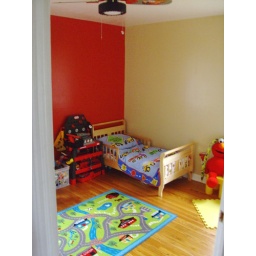
The red and tan bedroom with the Cars fan that will be replaced by the sellers.